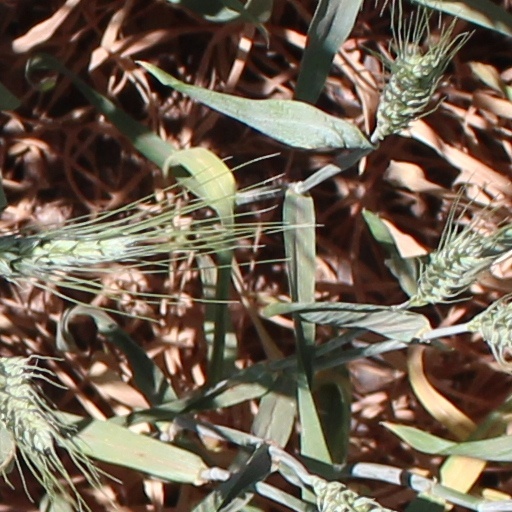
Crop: wheat